Zichan

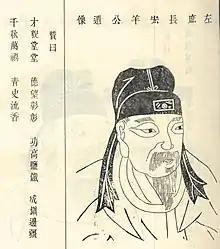
Sang Hongyang, Han Dynasty.

Once taught by Xunzi, Han Feizi (c.280-233) became a critic of the Confucians, and the premier philosopher of legalism. His life was difficult, it ended in tragedy. Of the nobility of Han state, his gift for political affairs was recognized despite his stutter. But the corrupt Duke of Han ignored him. Han Fei traveled to Qin state, where Qin Shi Huang (259-210), its powerful ruler, had greatly admired his writings. A classmate of his youth, the legalist Li Si, was the chief minister of Qin. Li Si ruined Han Fei's chances by claiming he was a spy from Han.